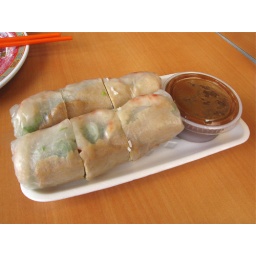
vegan rolls - shredded green leaves, rice vermicelli noodles, steamed vegan shrimp &amp;amp; chicken wrap in rice sheet